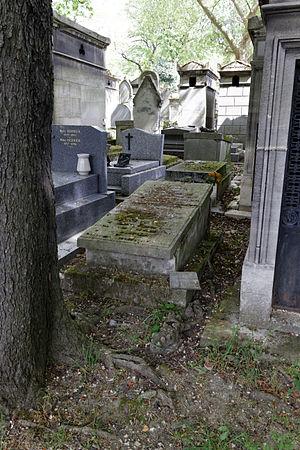
Nicolas Clément, dit aussi Nicolas Clément-Desormes, né le 12 janvier 1779 à Dijon et décédé le 21 novembre 1841 à Paris), est physicien et chimiste français.